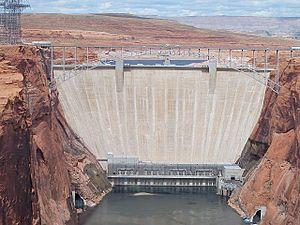
Motorama est un film américain réalisé par Barry Shils et sorti en 1991.